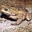
Label: frog